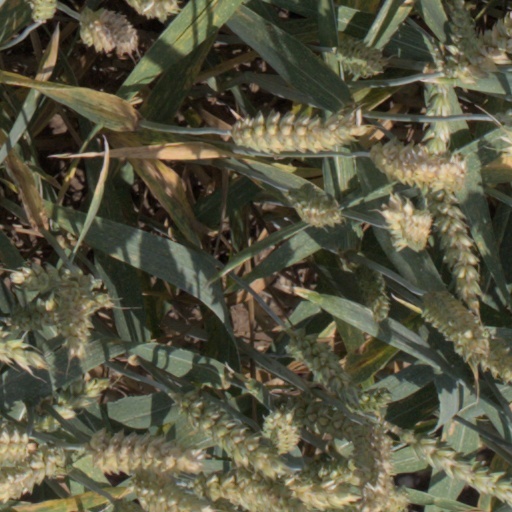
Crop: wheat